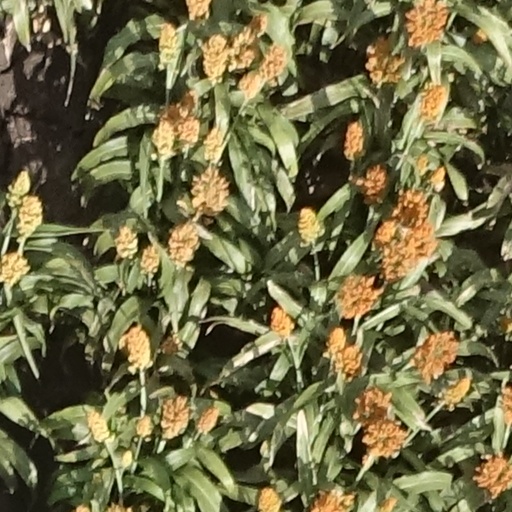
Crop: sorghum